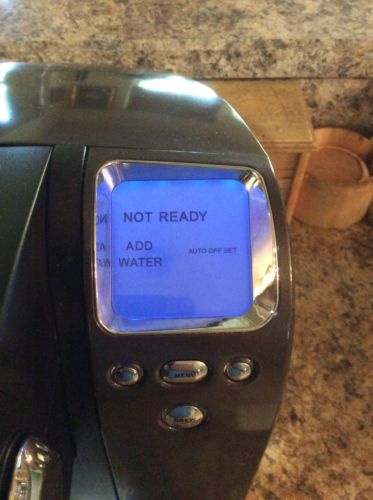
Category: coffee maker